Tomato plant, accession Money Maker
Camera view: vertical (180 deg); turntable rotation: 0 degrees
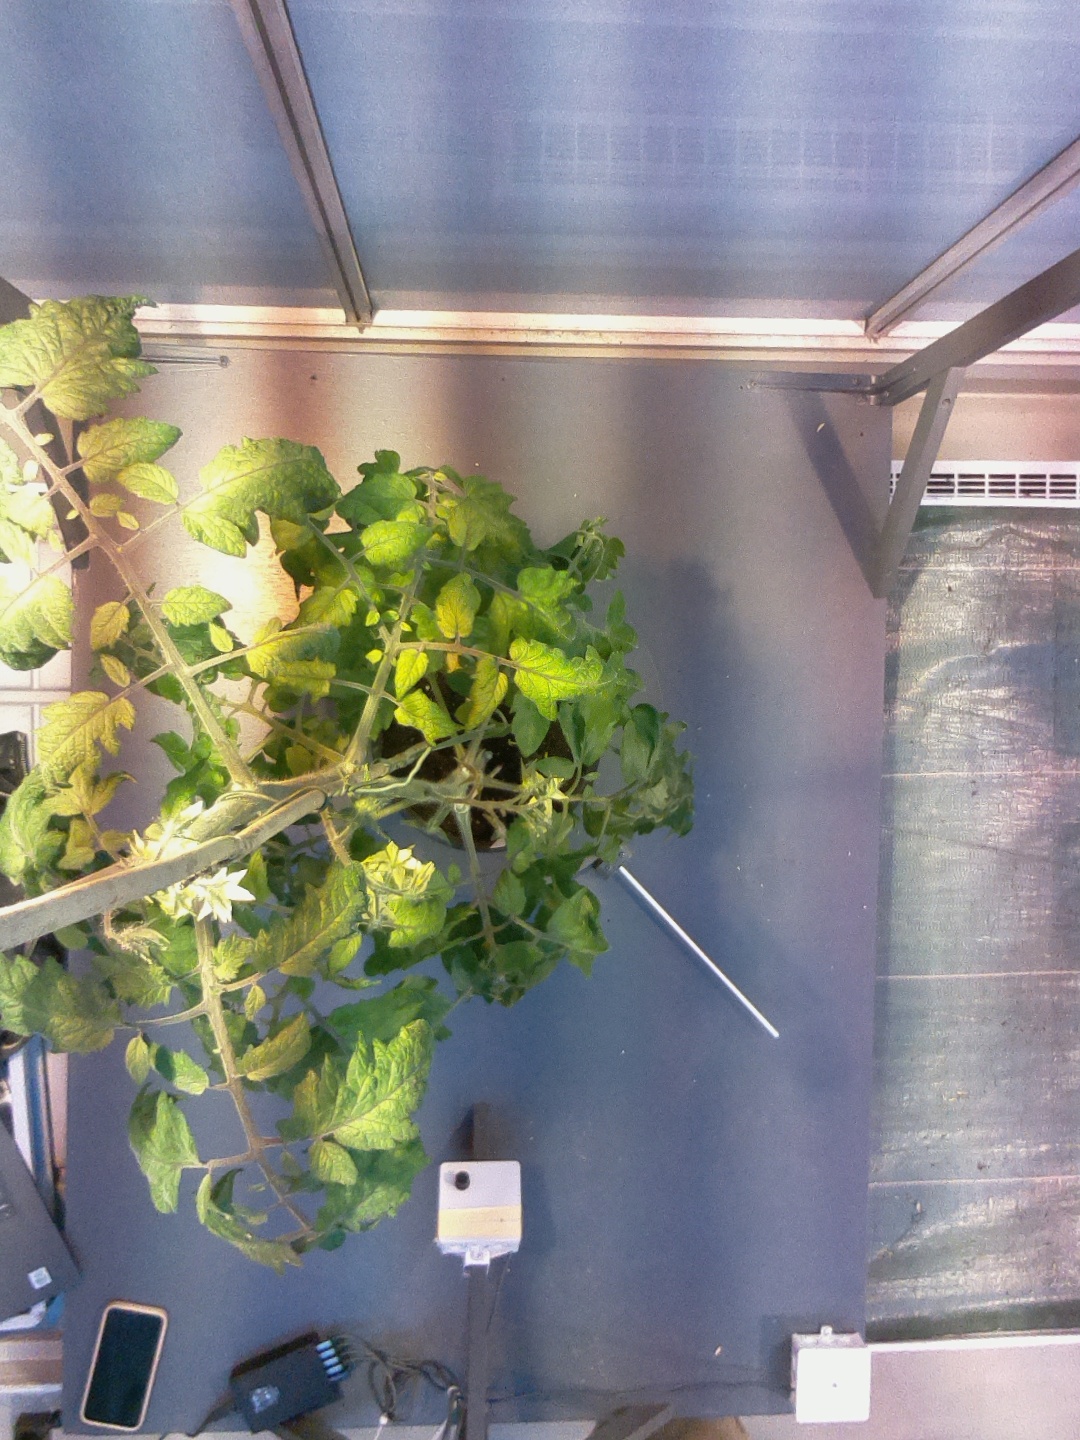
BBCH growth stage 70: Fruits at the main stem or branches visibles